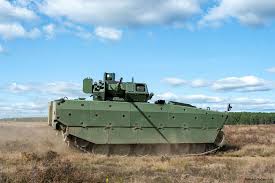
Label: BMP-1